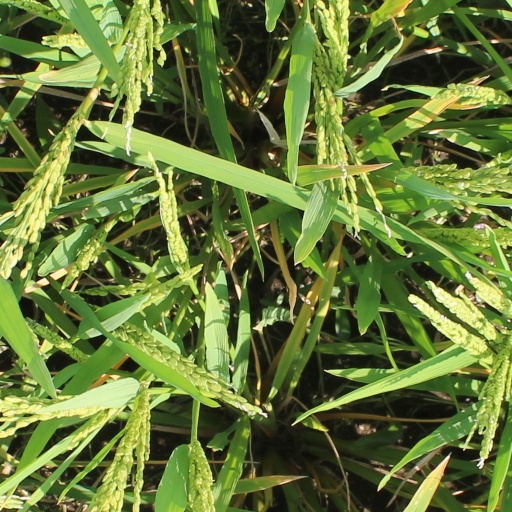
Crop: rice